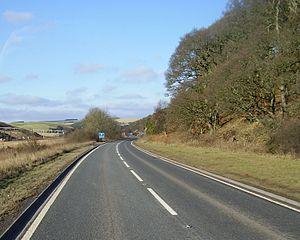
La route européenne 15 est une route reliant Inverness à Algésiras. Elle est d'une longueur de 3 610 km dont 1 040 km au Royaume-Uni, 1 250 km en France et 1 320 km en Espagne. Le tracé entre Douvres et Calais se fait par ferry sur la Manche ou par le tunnel sous la Manche.